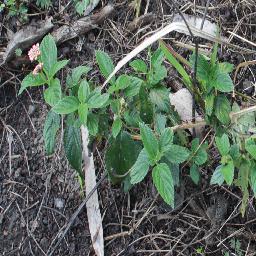
Label: lantana